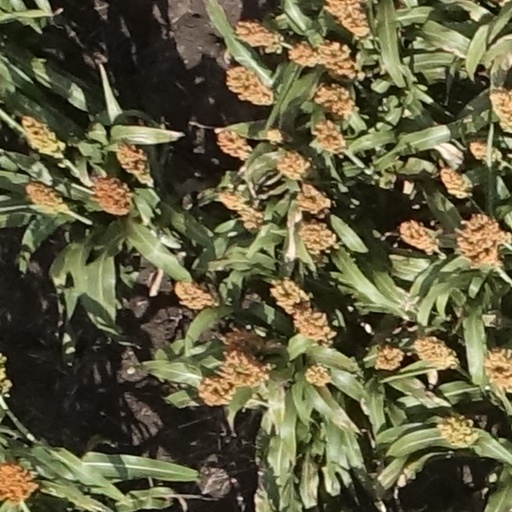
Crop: sorghum